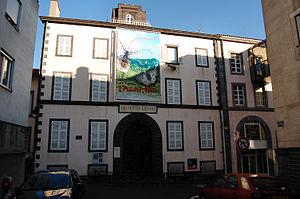
Musée Lecoq (Clermont-Ferrand, France)
La liste des musées du département du Puy-de-Dôme présente les musées du département français du Puy-de-Dôme.
Le muséum d'histoire naturelle Henri-Lecoq est un musée d'histoire naturelle fondé en 1873 et situé à Clermont-Ferrand dans le Puy-de-Dôme. Il porte le nom du naturaliste Henri Lecoq, dont le legs à la ville de Clermont-Ferrand forma la base des collections du musée.